Eschenz

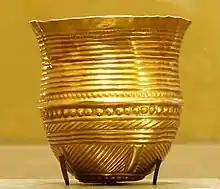
The bronze age golden cup from Eschenz.

The Roman era Vicus of "Tasgetium" which developed south of the Rhine Bridge, probably in the 2nd and 3rd Centuries, had its nucleus in Untereschenz. The settlement grew into the "Kastell auf Burg" in Stein am Rhein, which, together with fortifications in Pfyn and Arbon provided the Roman border defenses around Lake Constance.